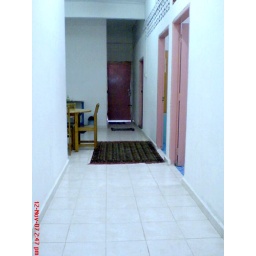
3 bedroom guest house in kelantan